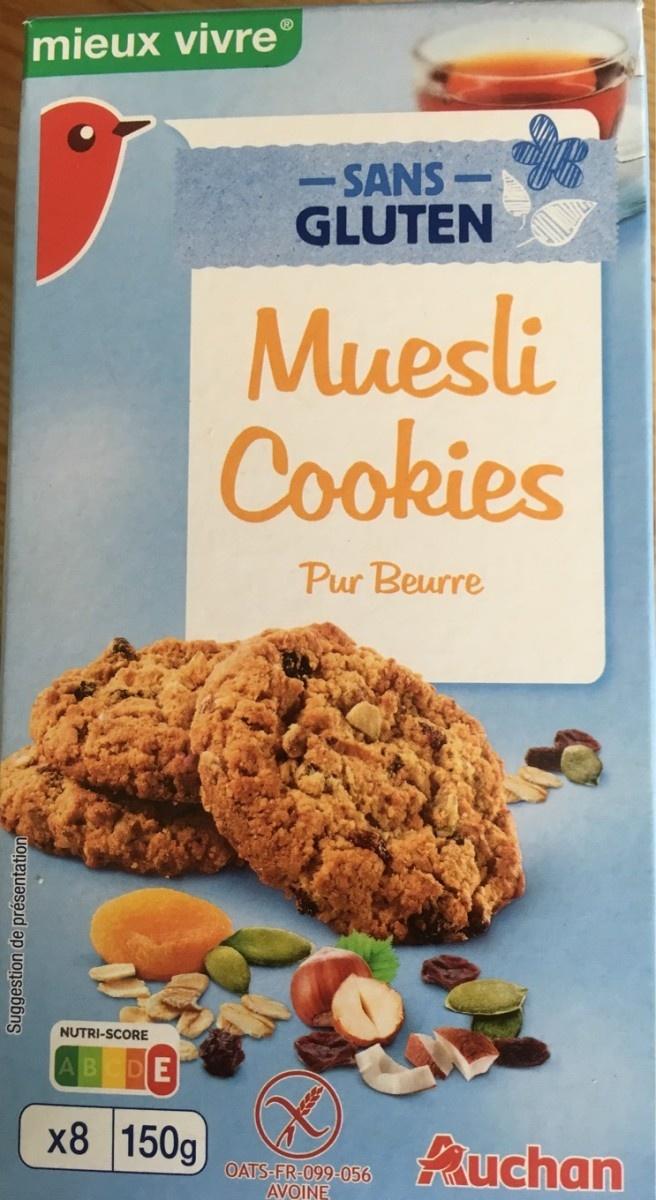
Nutri-Score label: nutriscore-e